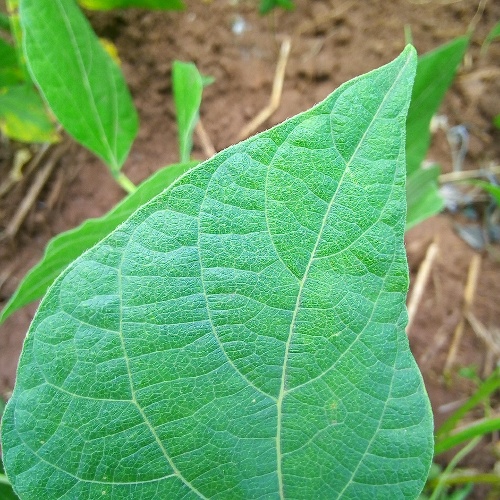
Leaf condition: healthy